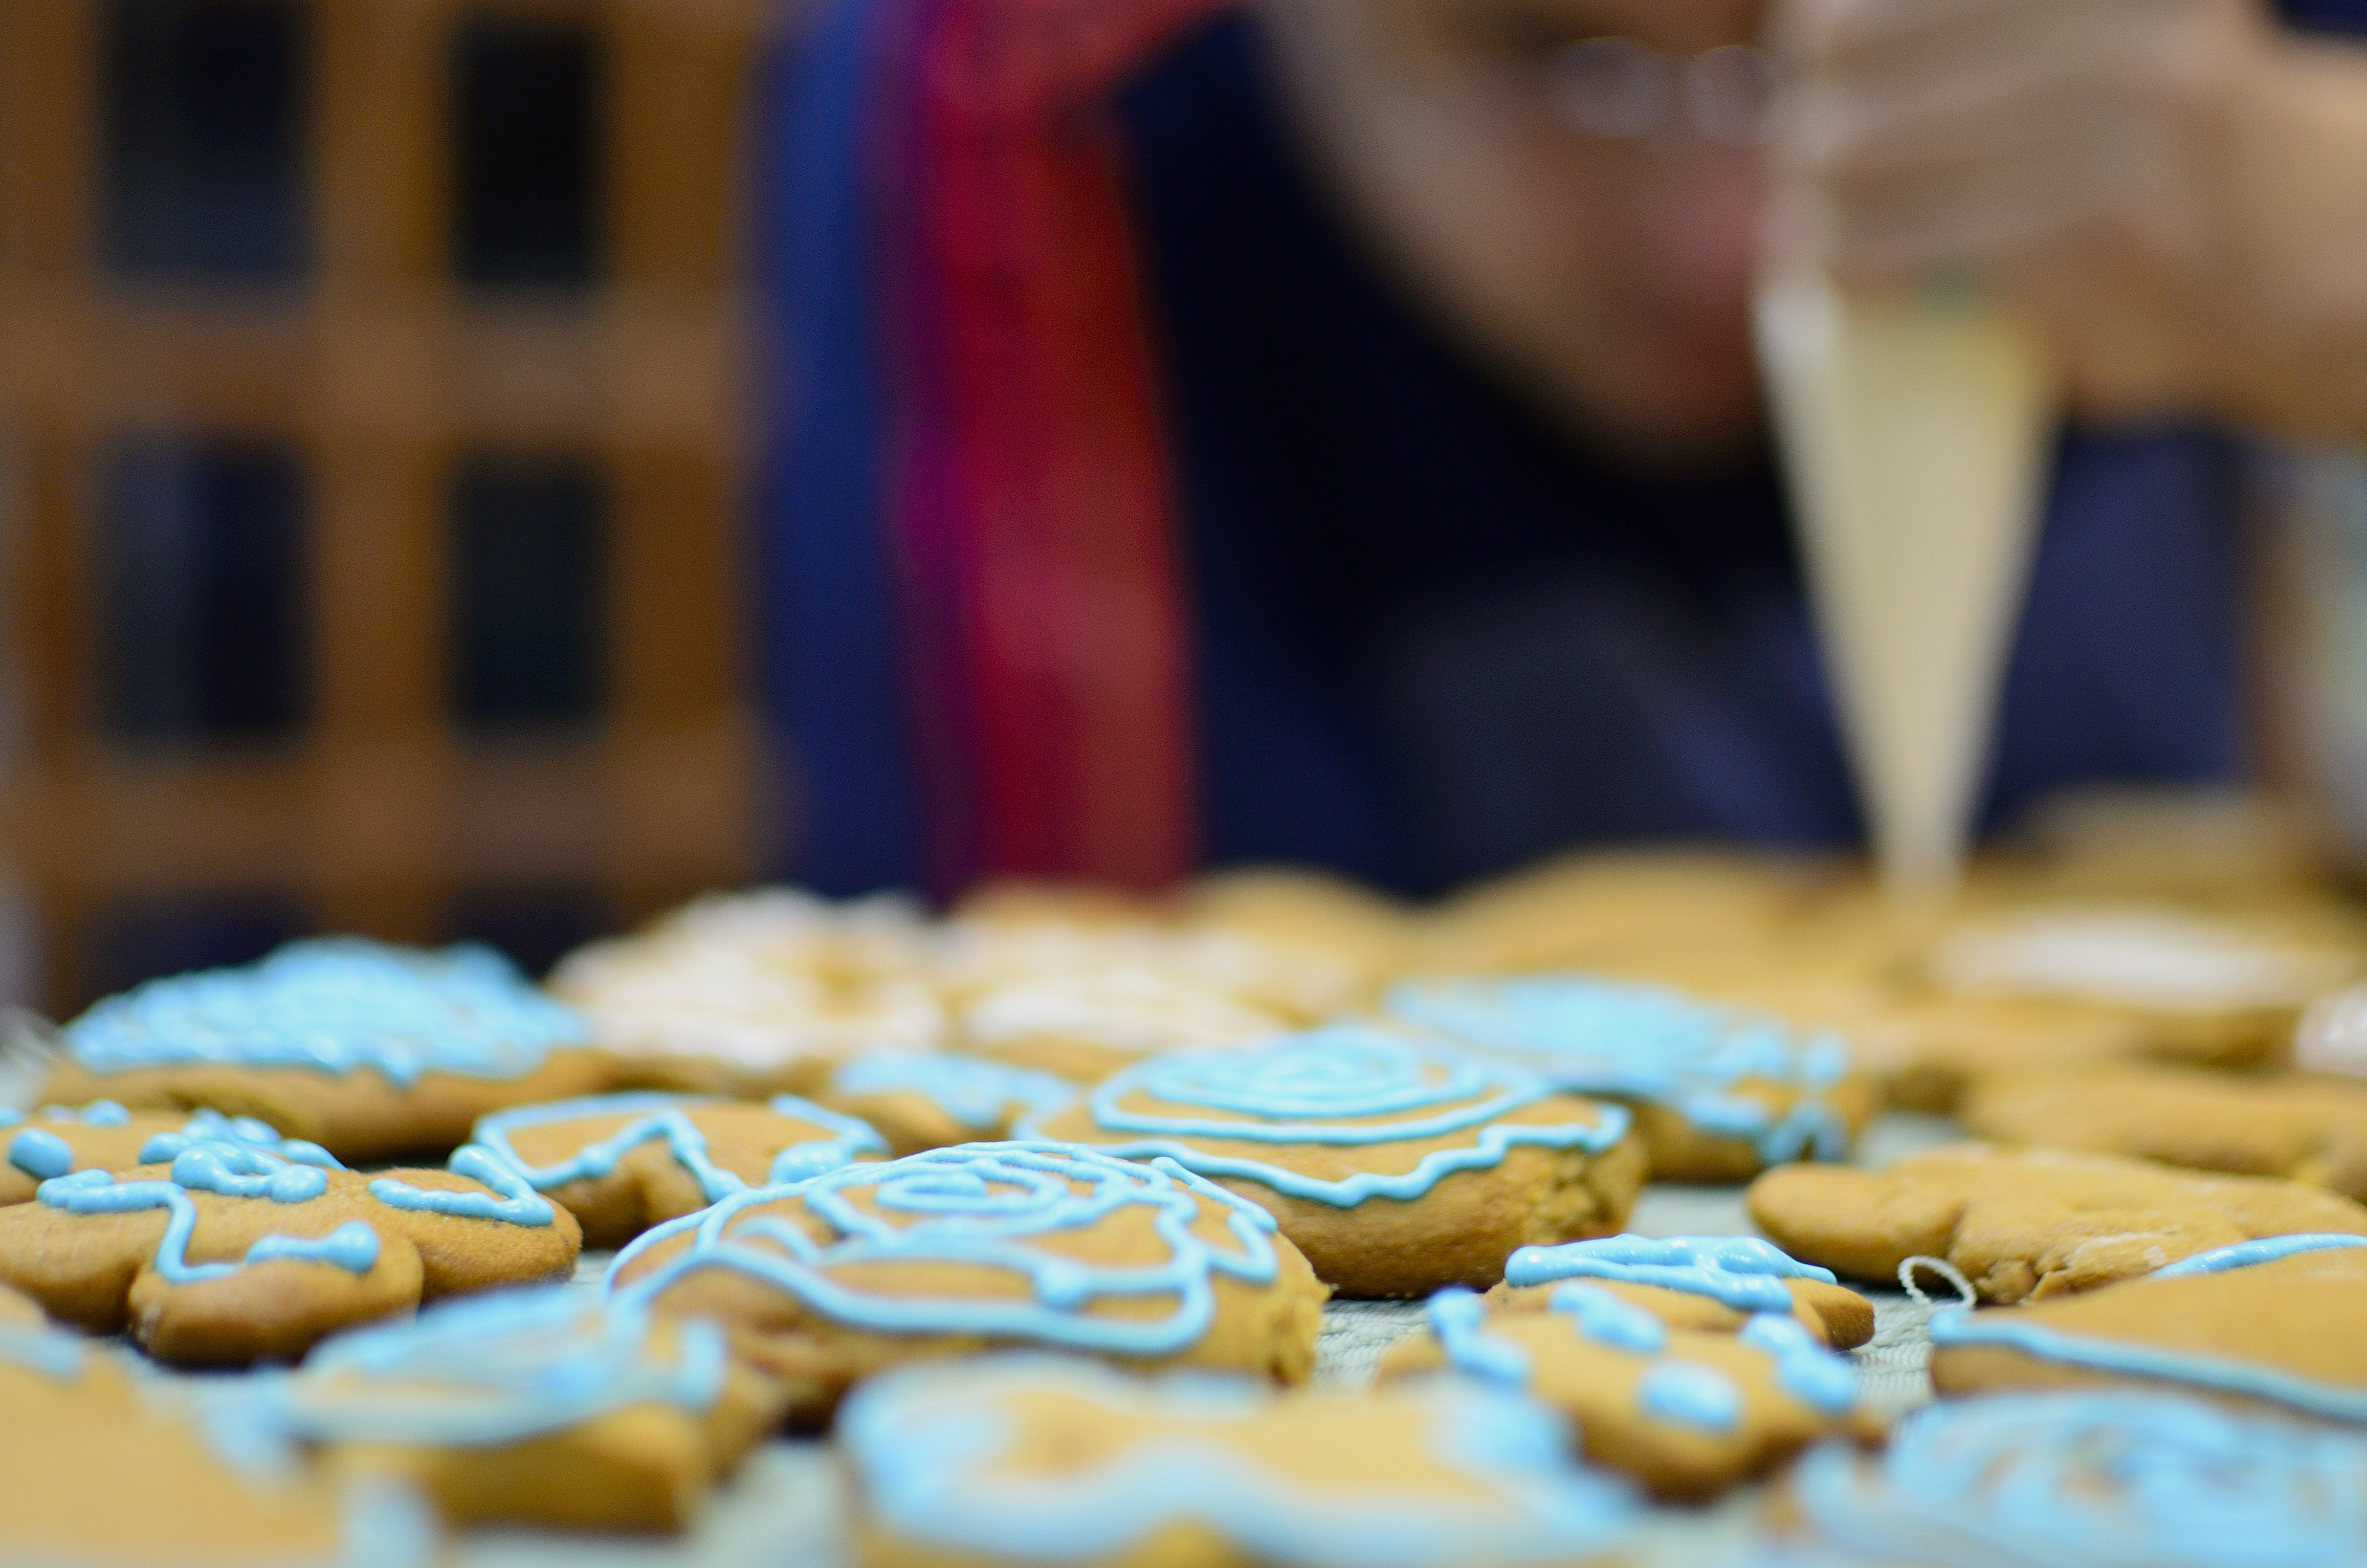
meal, food, baking, dessert, icing, miel, nico, crema, masitas, galletitas, tierraroja, decorar, sweetness, manga, snack food